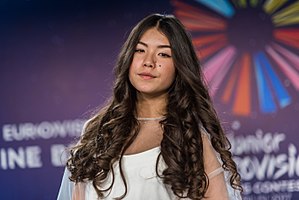
Polina Bogusevich
Polina Bogusevich er en russisk sanger som repræsenterede Rusland og vandt Junior Eurovision Song Contest 2017 med sangen "Wings" sangen opnåede 188 point.